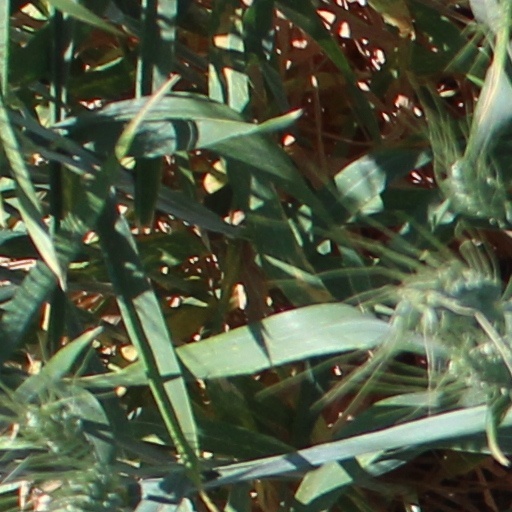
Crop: wheat